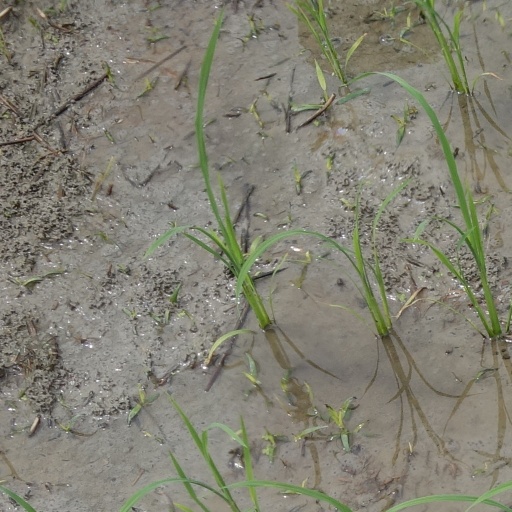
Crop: rice